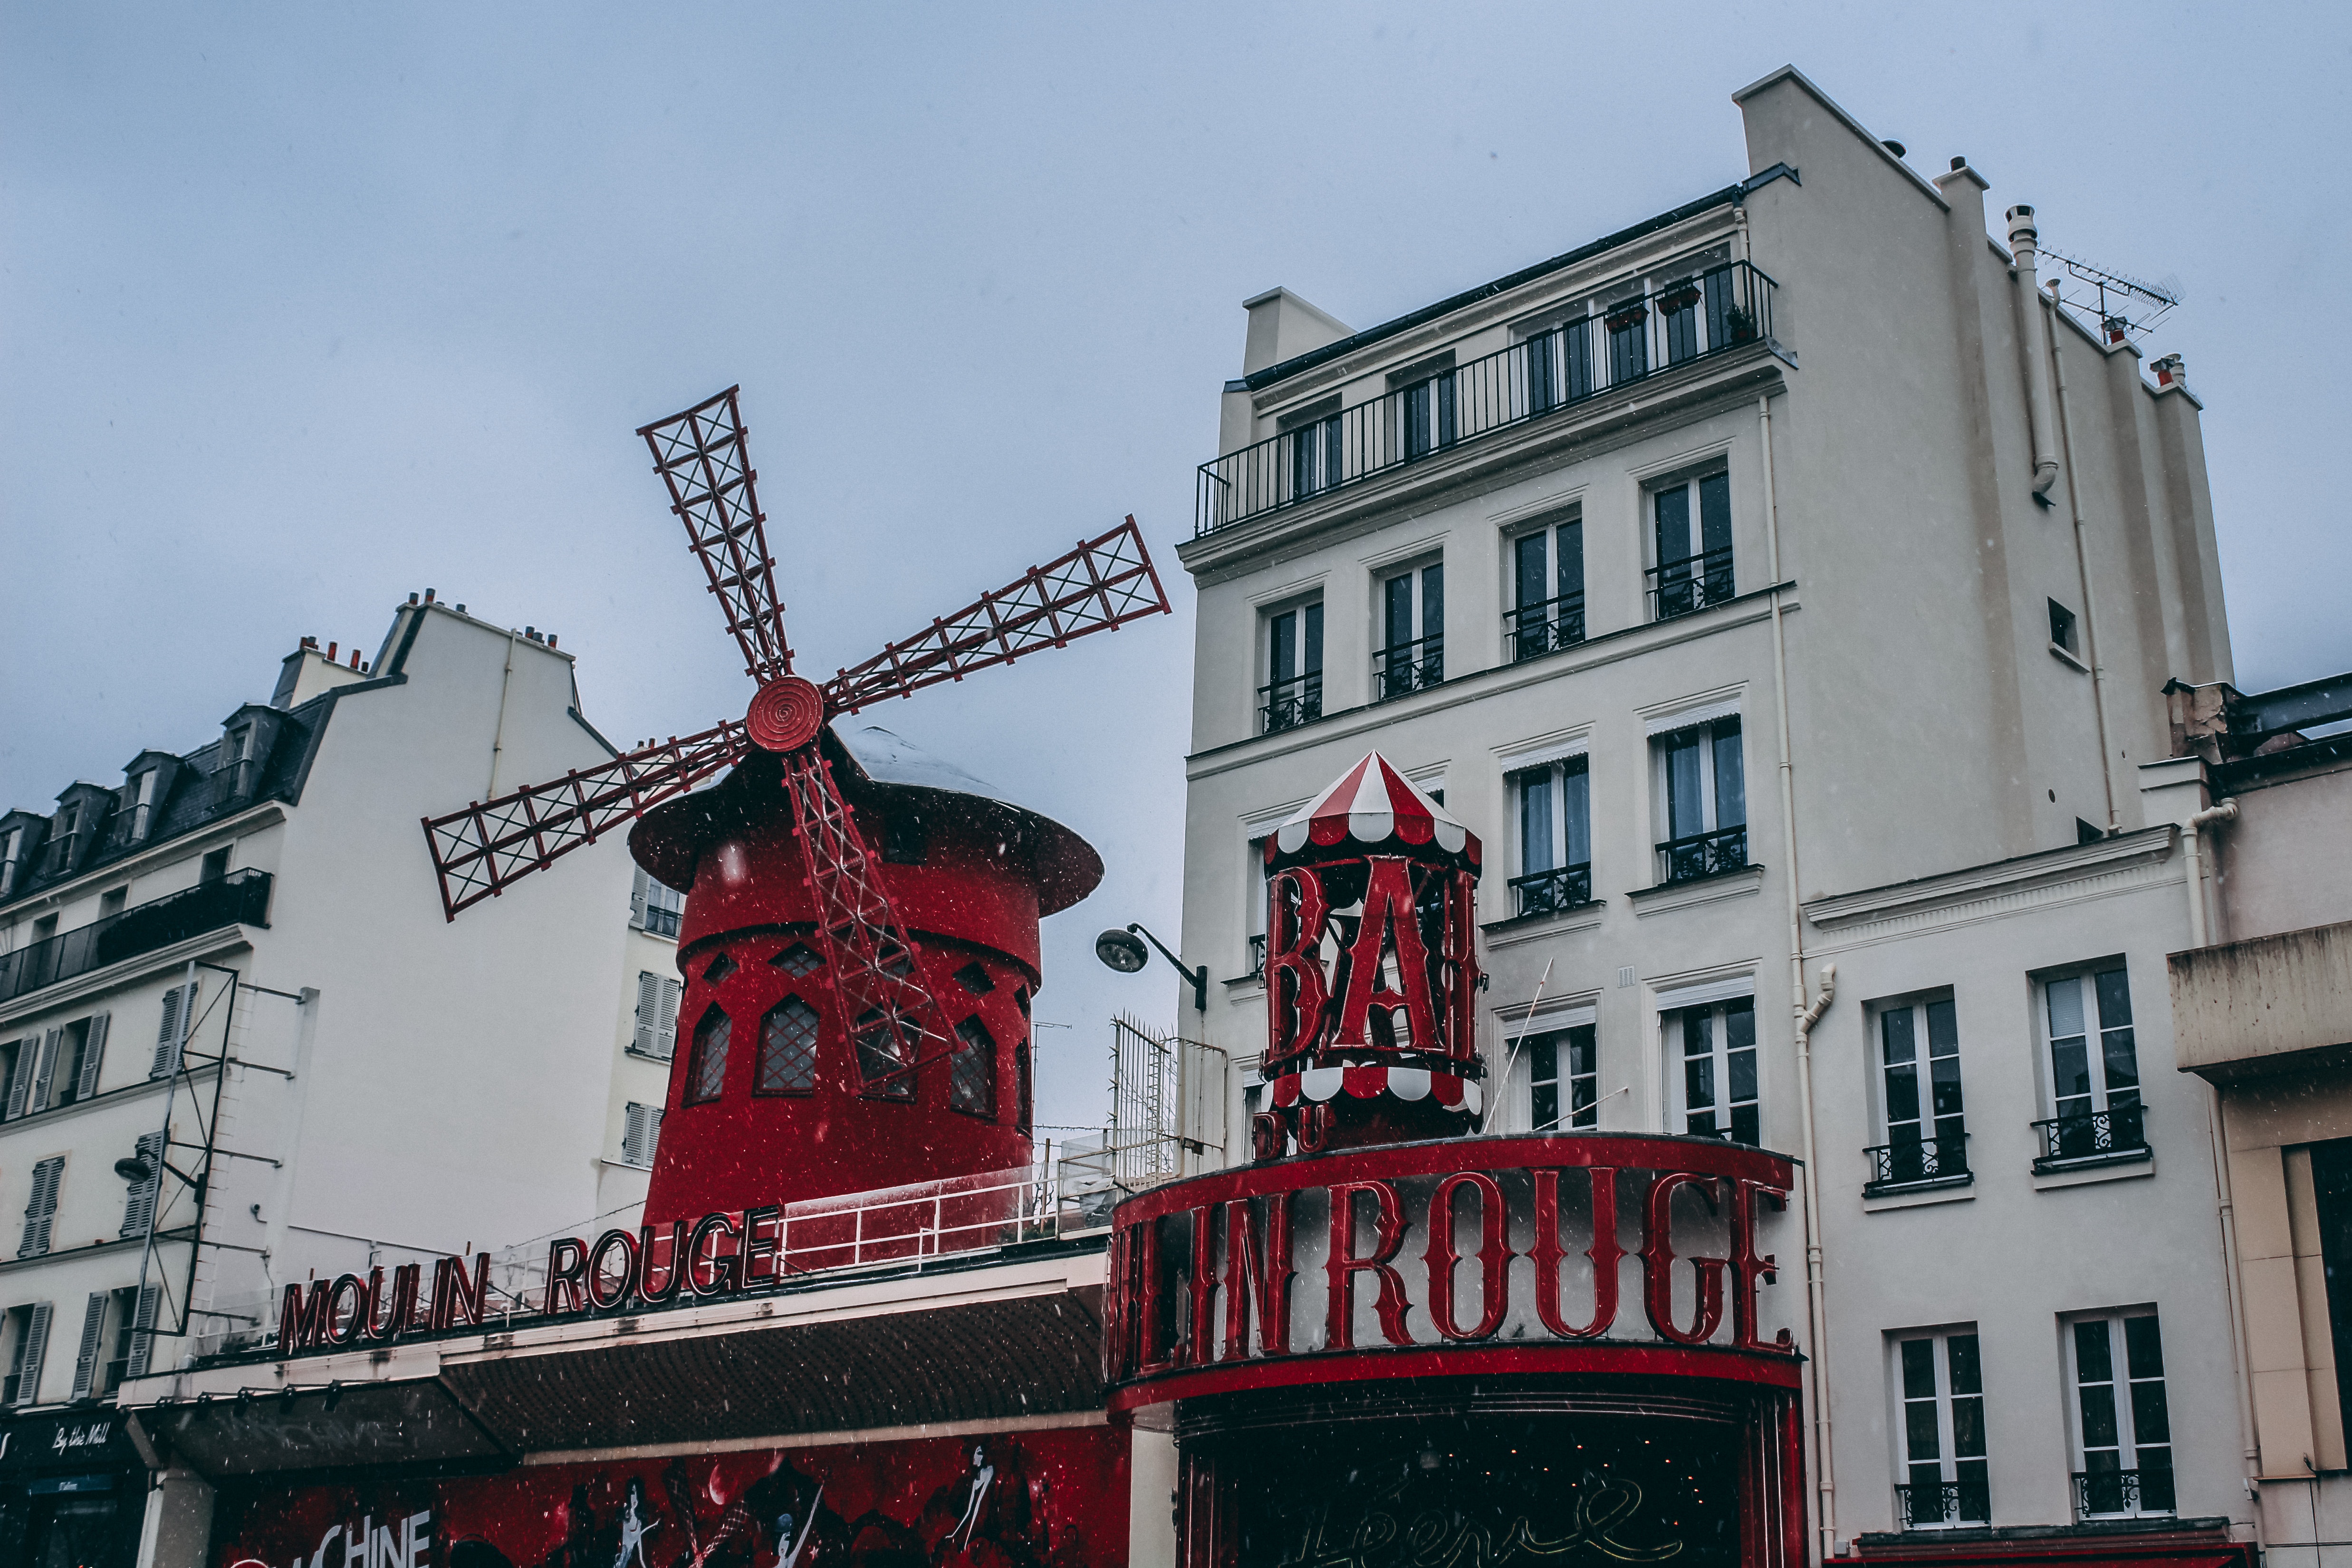
building, landmark, city, town, urban area, architecture, neighbourhood, metropolis, sky, facade, metropolitan area, house, downtown, window, street, winter